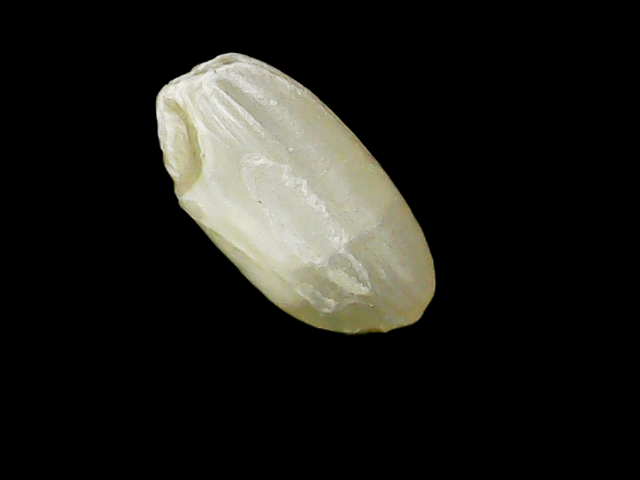
Rice variety: Binadhan8